WODT

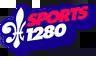
Logo as "Sports 1280"

In the early 1990s, WQUE tried an all-sports format that included broadcasts of the New Orleans Saints, but it didn't last long. On February 1, 1996, the station flipped to an all-blues format as WODT. The call sign represented the chant used by fans of the New Orleans Saints, "Who dat?" Despite good ratings, the format did not attract advertisers.